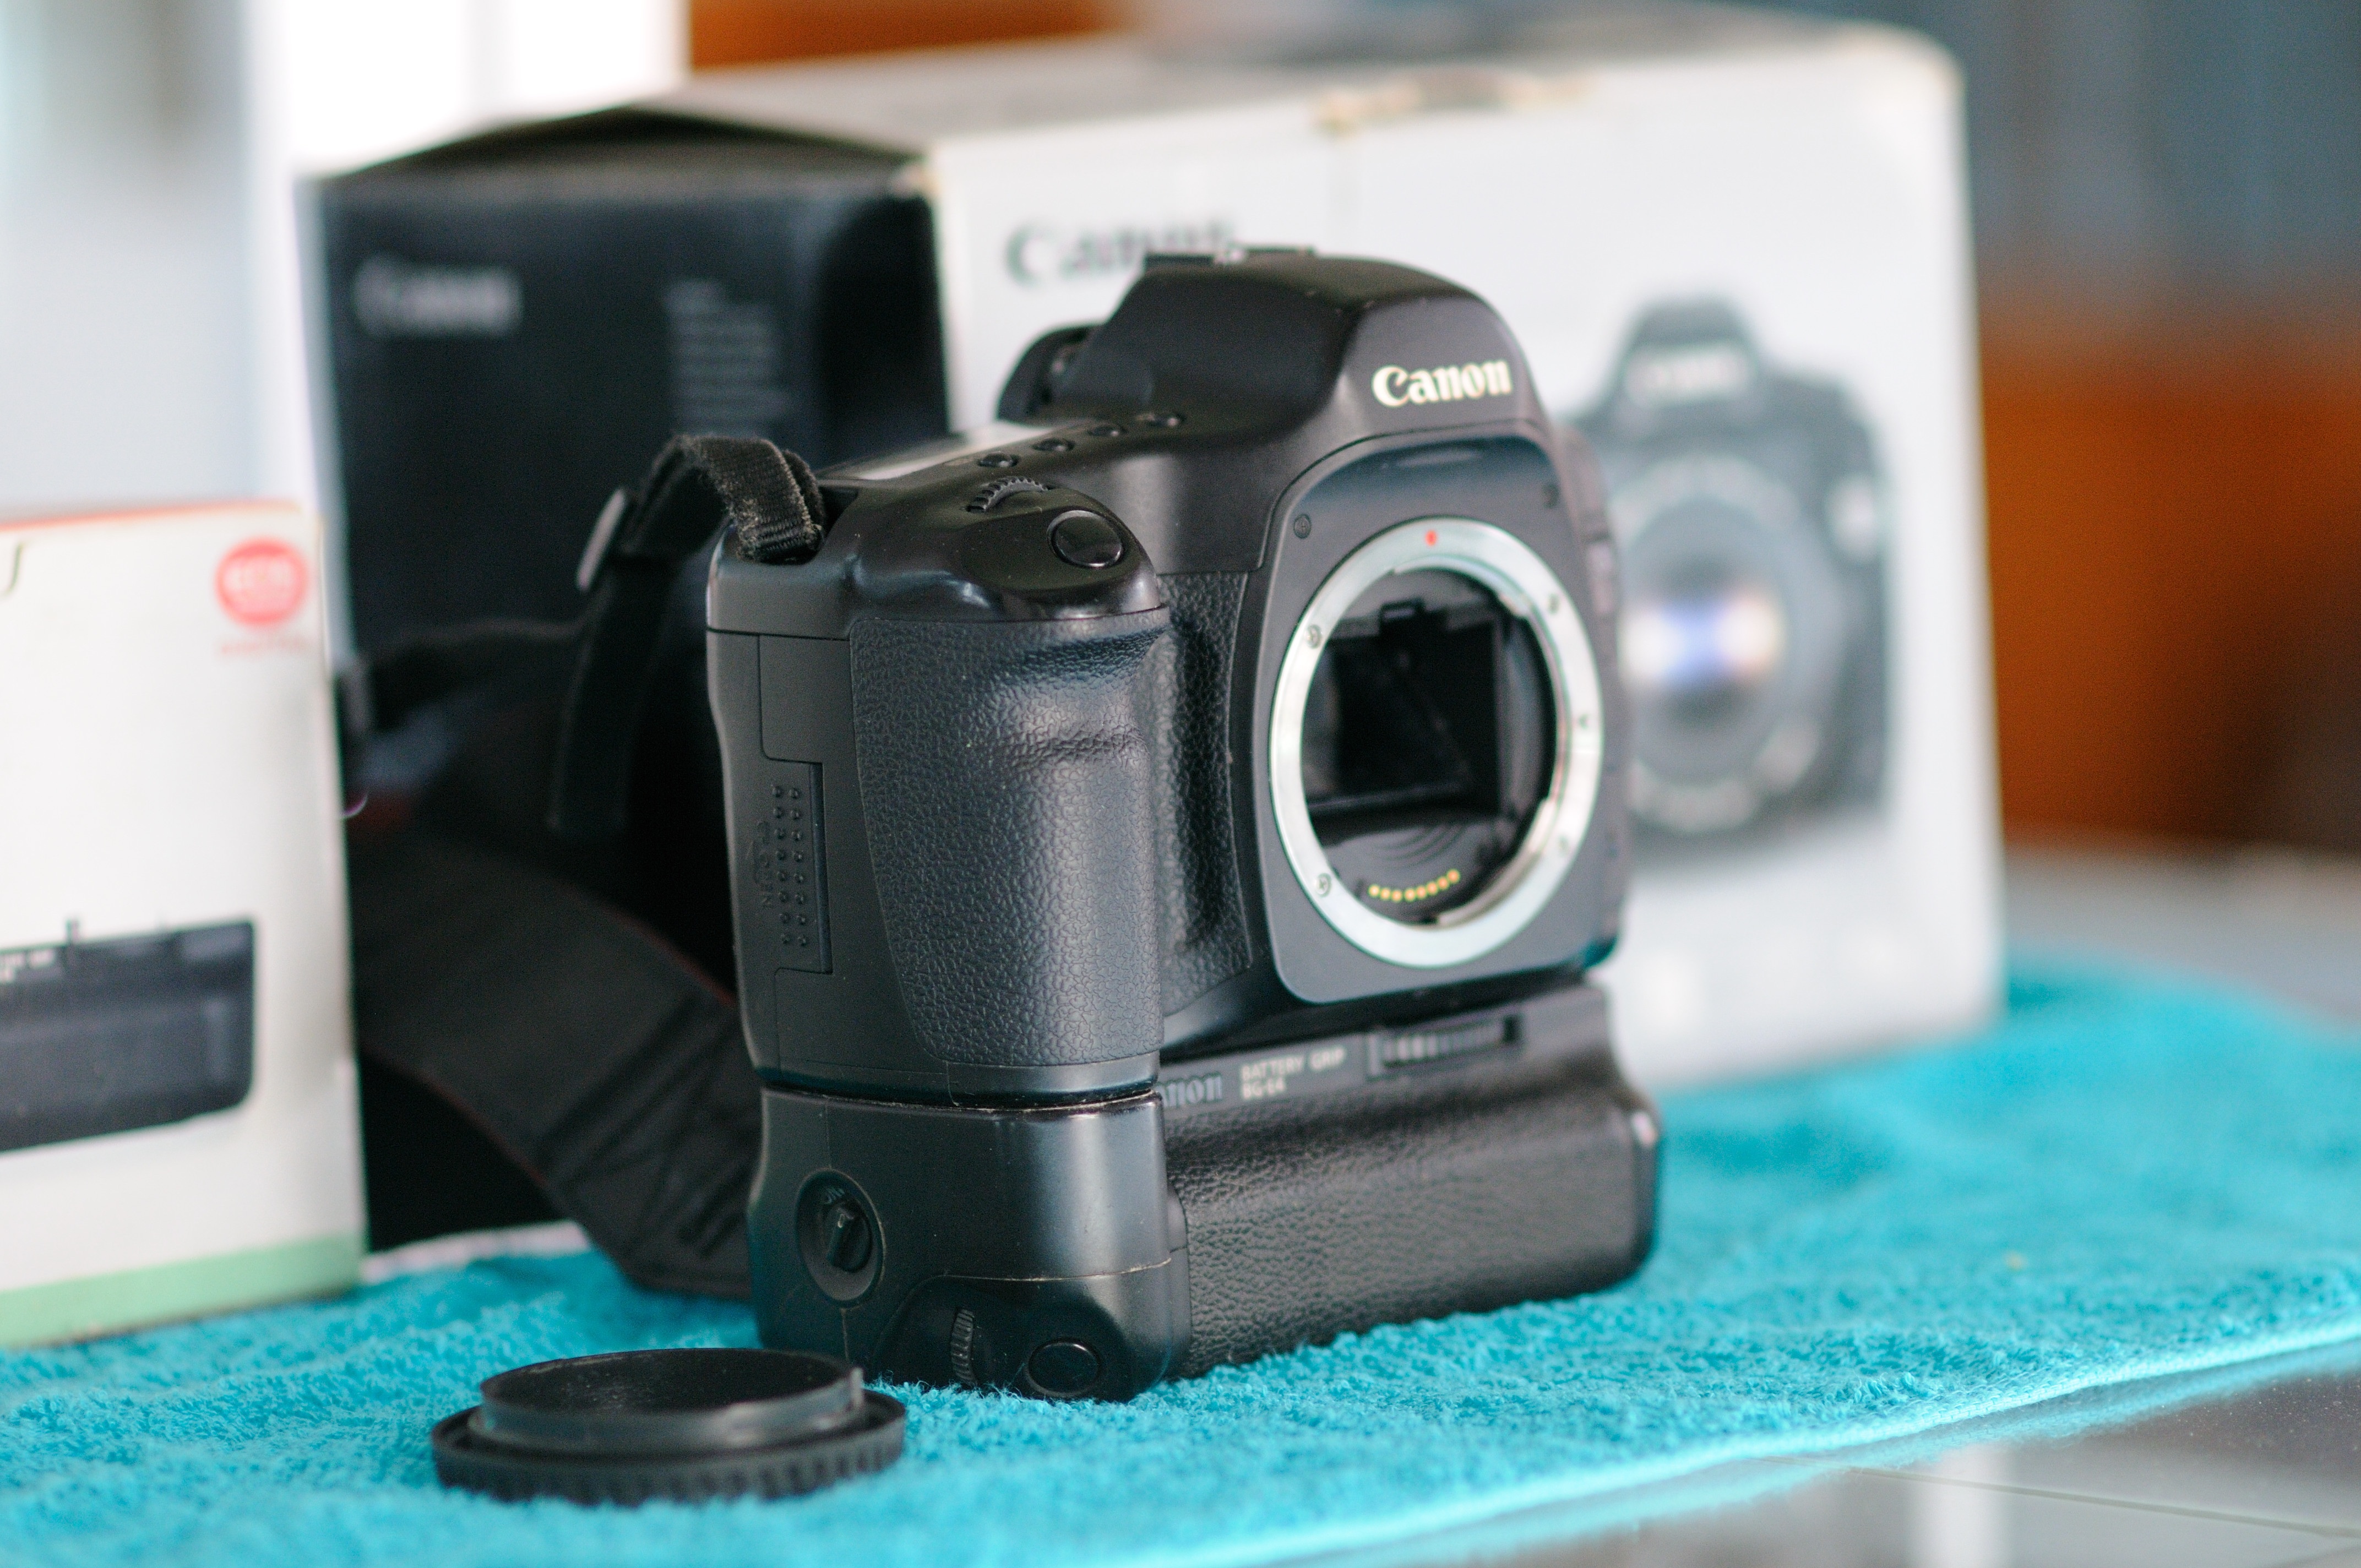
work, working, technology, camera, photography, photographer, automobile, glass, film, tool, photo, slr, steel, spark, decoration, orange, green, reflection, lens, equipment, letter, macro, action, metal, studio, fire, industrial, machine, machinery, factory, blue, industry, professional, tv, black, colorful, yellow, pink, close, optics, heat, skill, material, shutter, laser, circle, energy, burn, manufacturing, sheet, reflex camera, flash, lights, flare, colors, video, digital camera, focus, engineering, mechanical, circular, words, safety, picture, digital, media, zoom, 3d, shot, front, item, boring, iron, arc, production, manufacture, vibrant, melting, camera lens, shape, aperture, objective, photographic, optical, machining, metalwork, diaphragm, coating, cnc, nozzle, digital slr, single lens reflex camera, cameras optics, mirrorless interchangeable lens camera, camera accessory